Südwestrundfunk

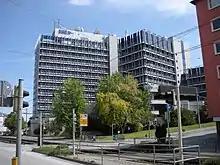
Headquarters in Stuttgart

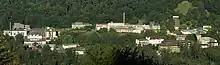
SWR buildings in Baden-Baden

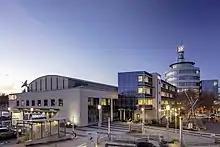
Funkhaus Mainz

In Baden-Württemberg there are also "Korrespondentenbüros" (roughly: "correspondence offices") for the SWR in Aalen, Albstadt-Ebingen, Biberach, Buchen, Konstanz, Mosbach, Pforzheim, Ravensburg, Schwäbisch Hall, Tauberbischofsheim and Waldshut-Tiengen.